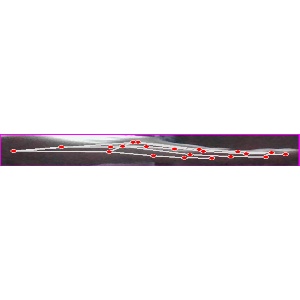
अक्षर: ज